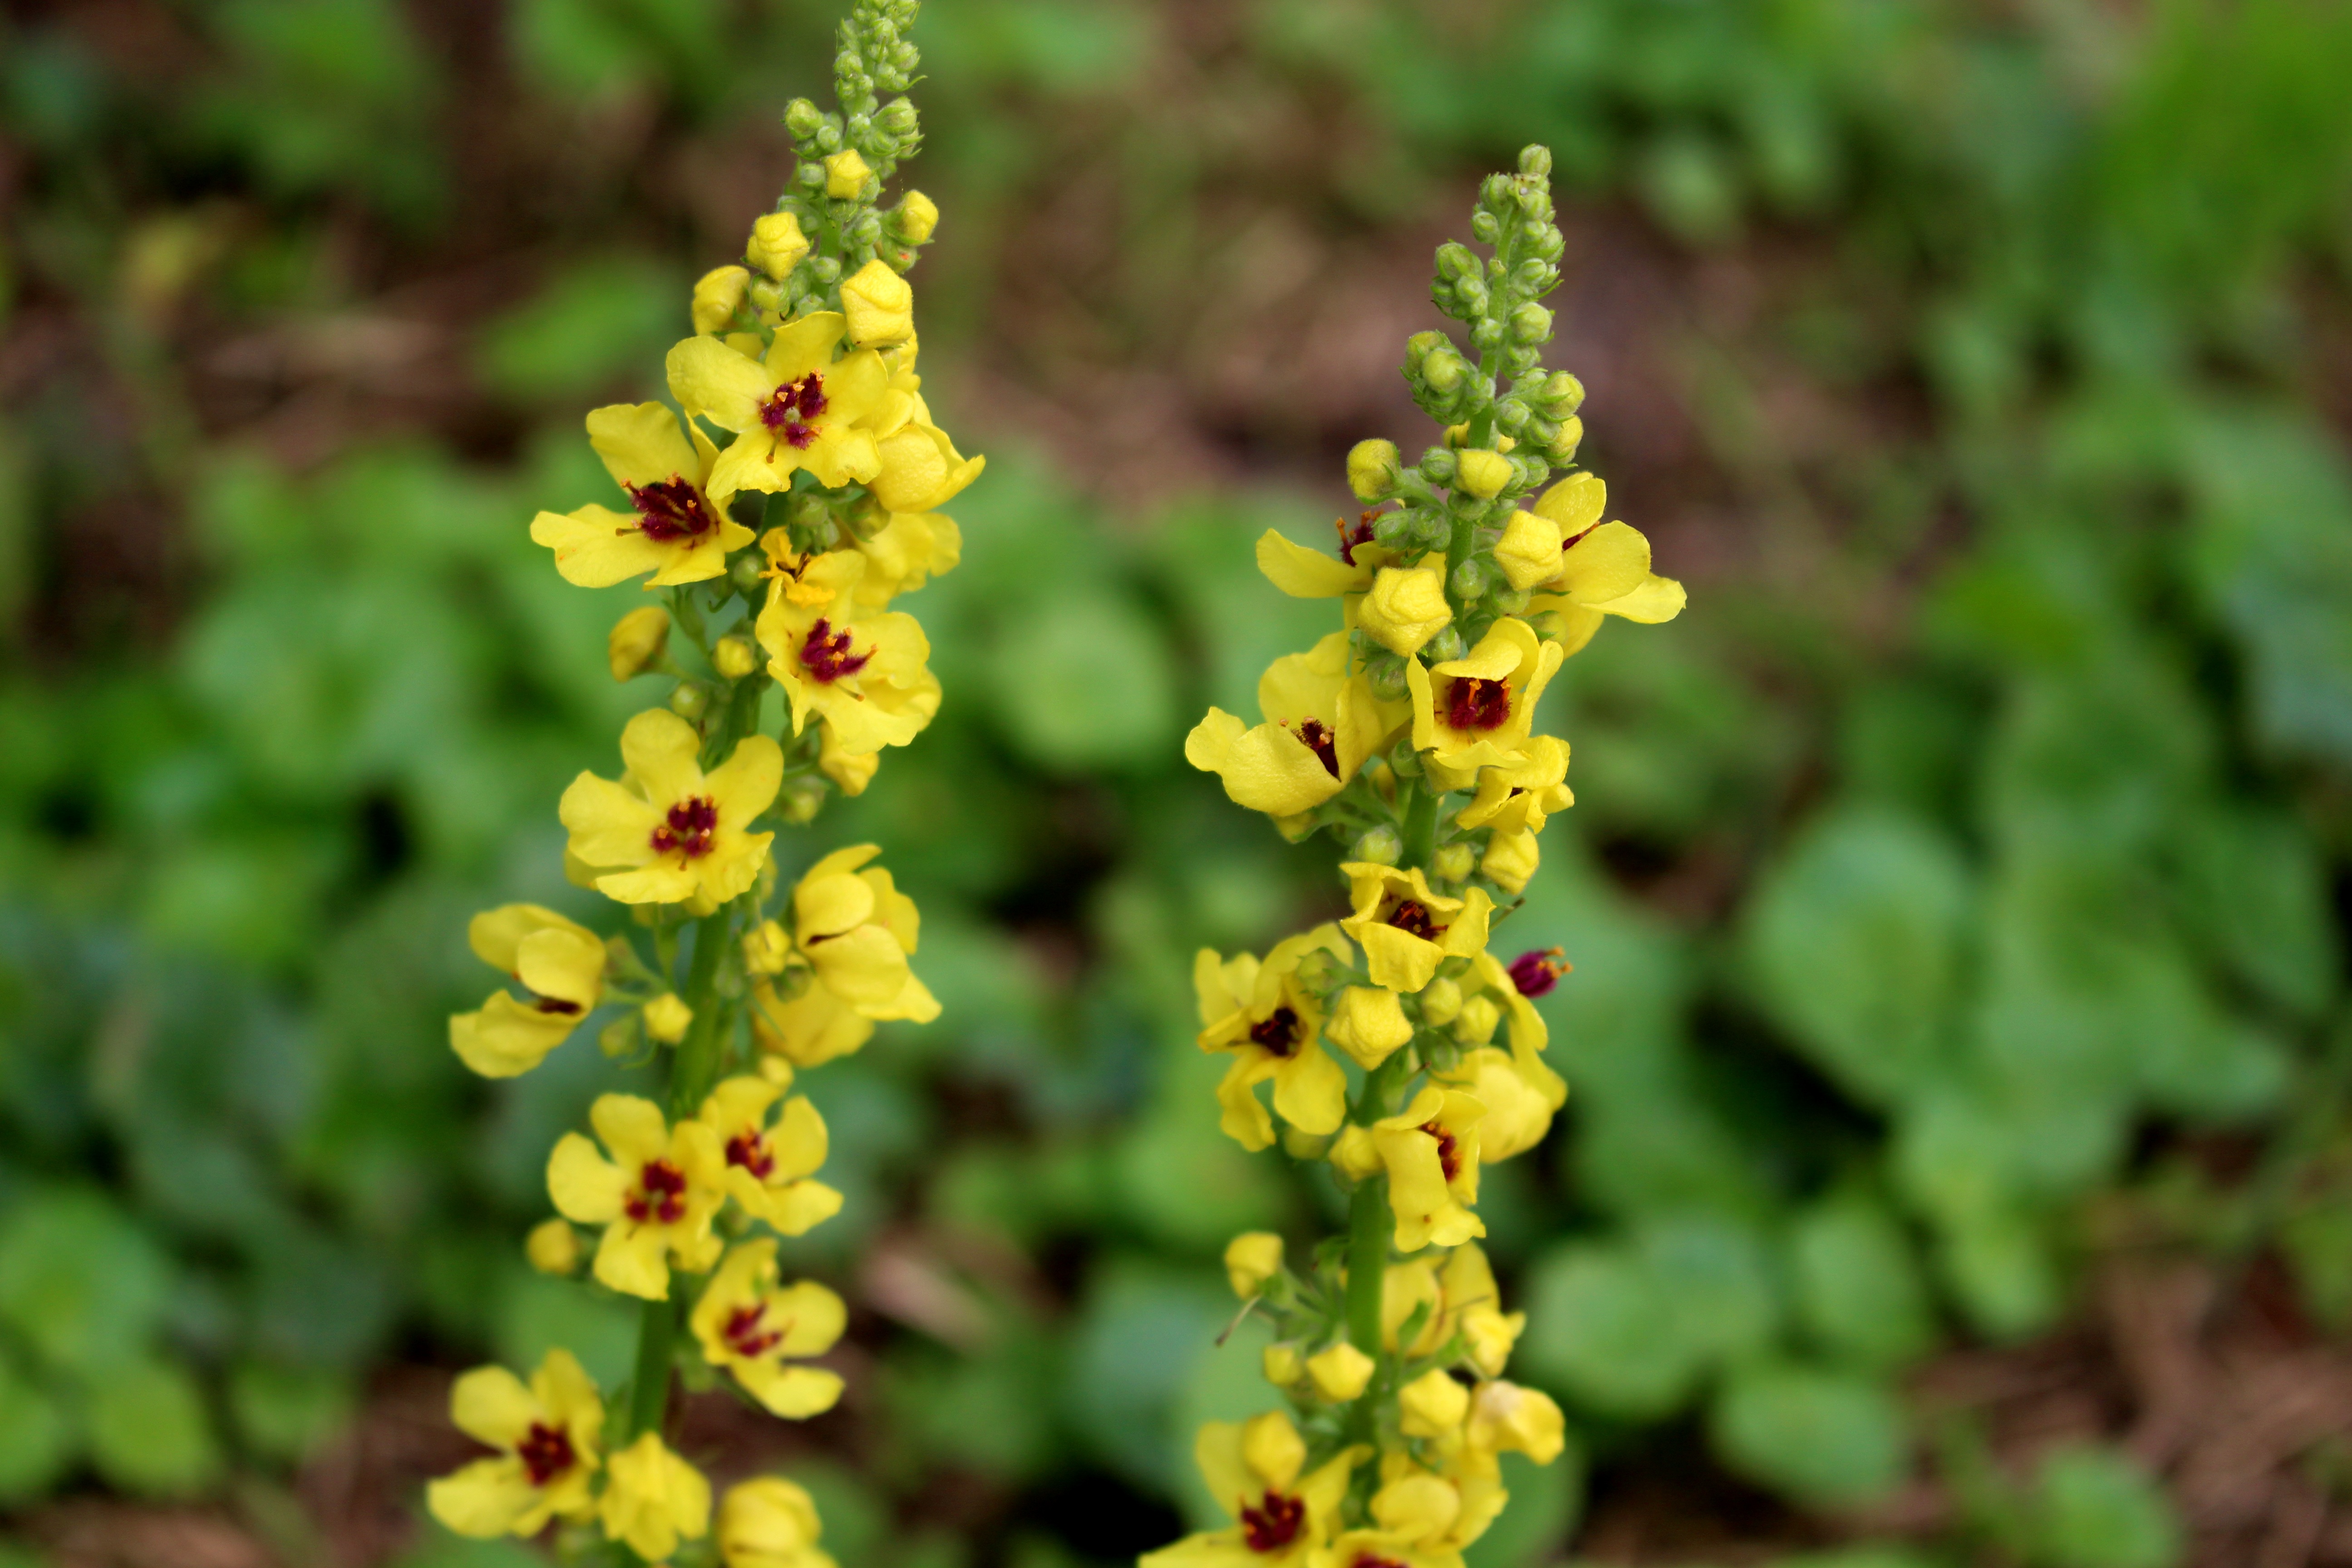
nature, blossom, plant, flower, bloom, summer, food, green, herb, produce, vegetable, yellow, garden, close, flora, wildflower, flowers, shrub, bright, of course, yellow flowers, mustard, summer flowers, beautiful flower, flowering plant, close up summer garden, subshrub, verbascum, annual plant, land plant